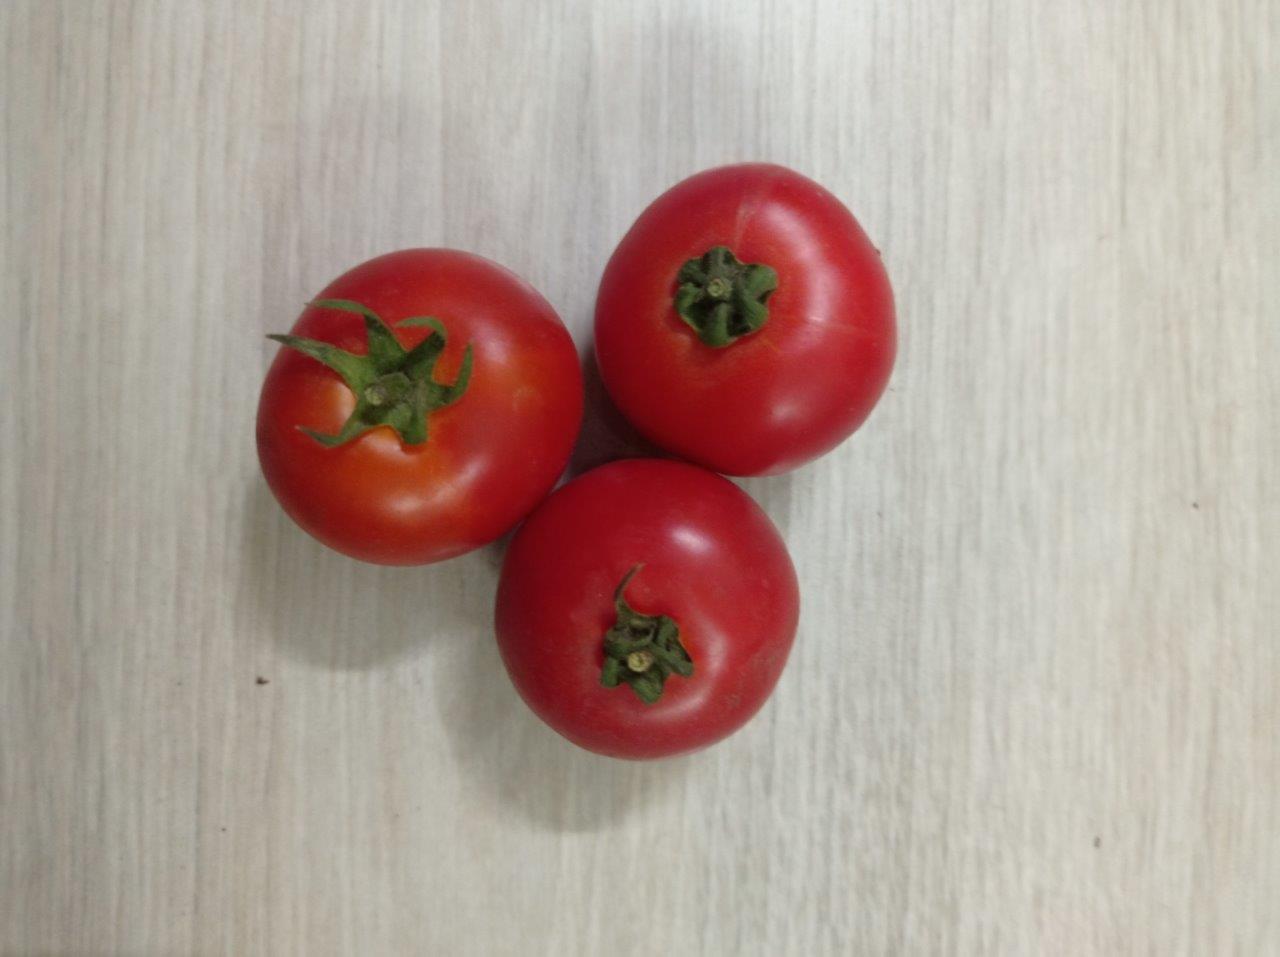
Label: Fresh